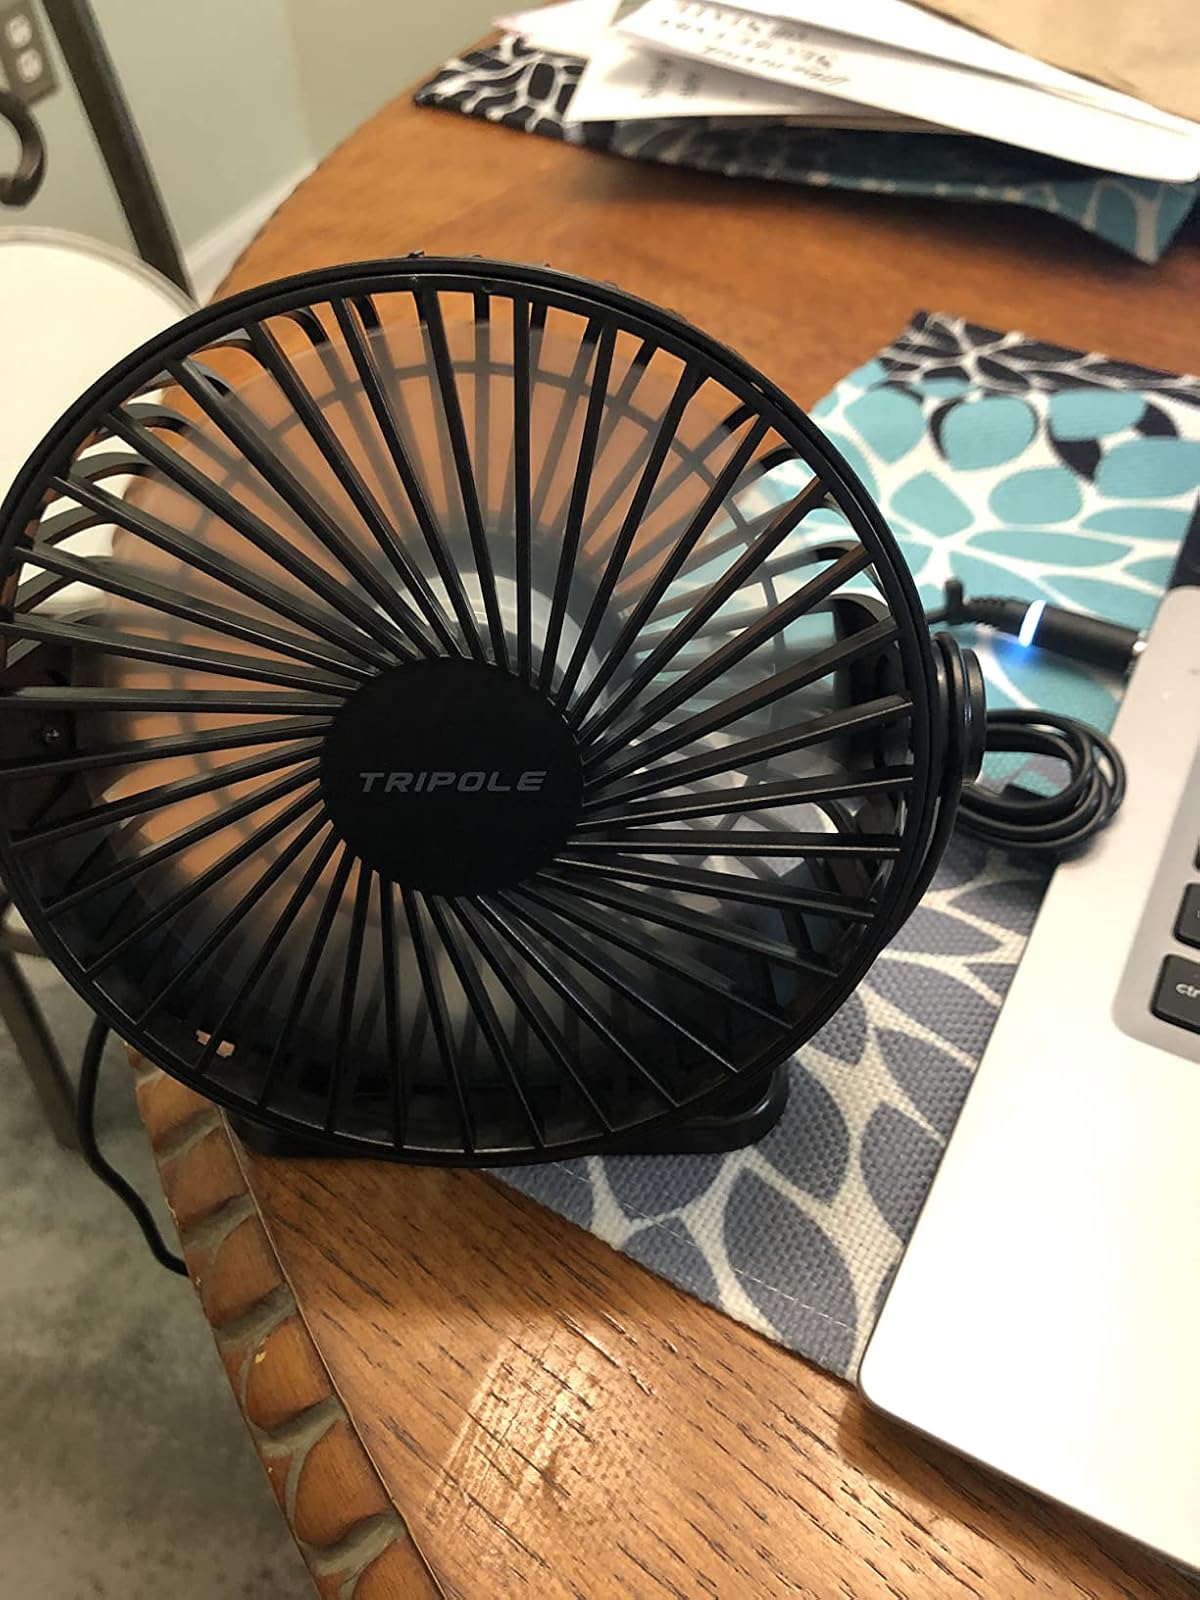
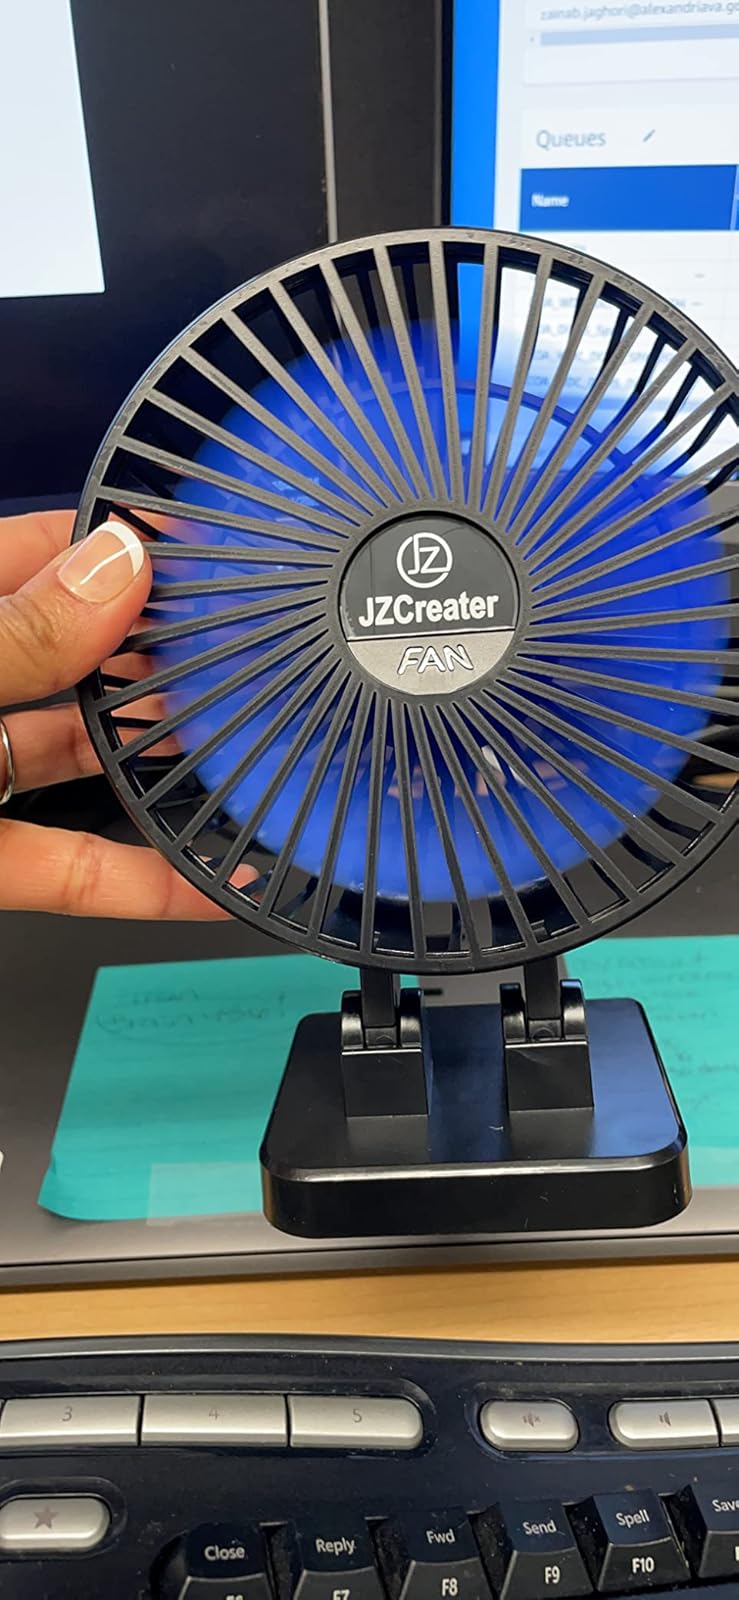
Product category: fan
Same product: no